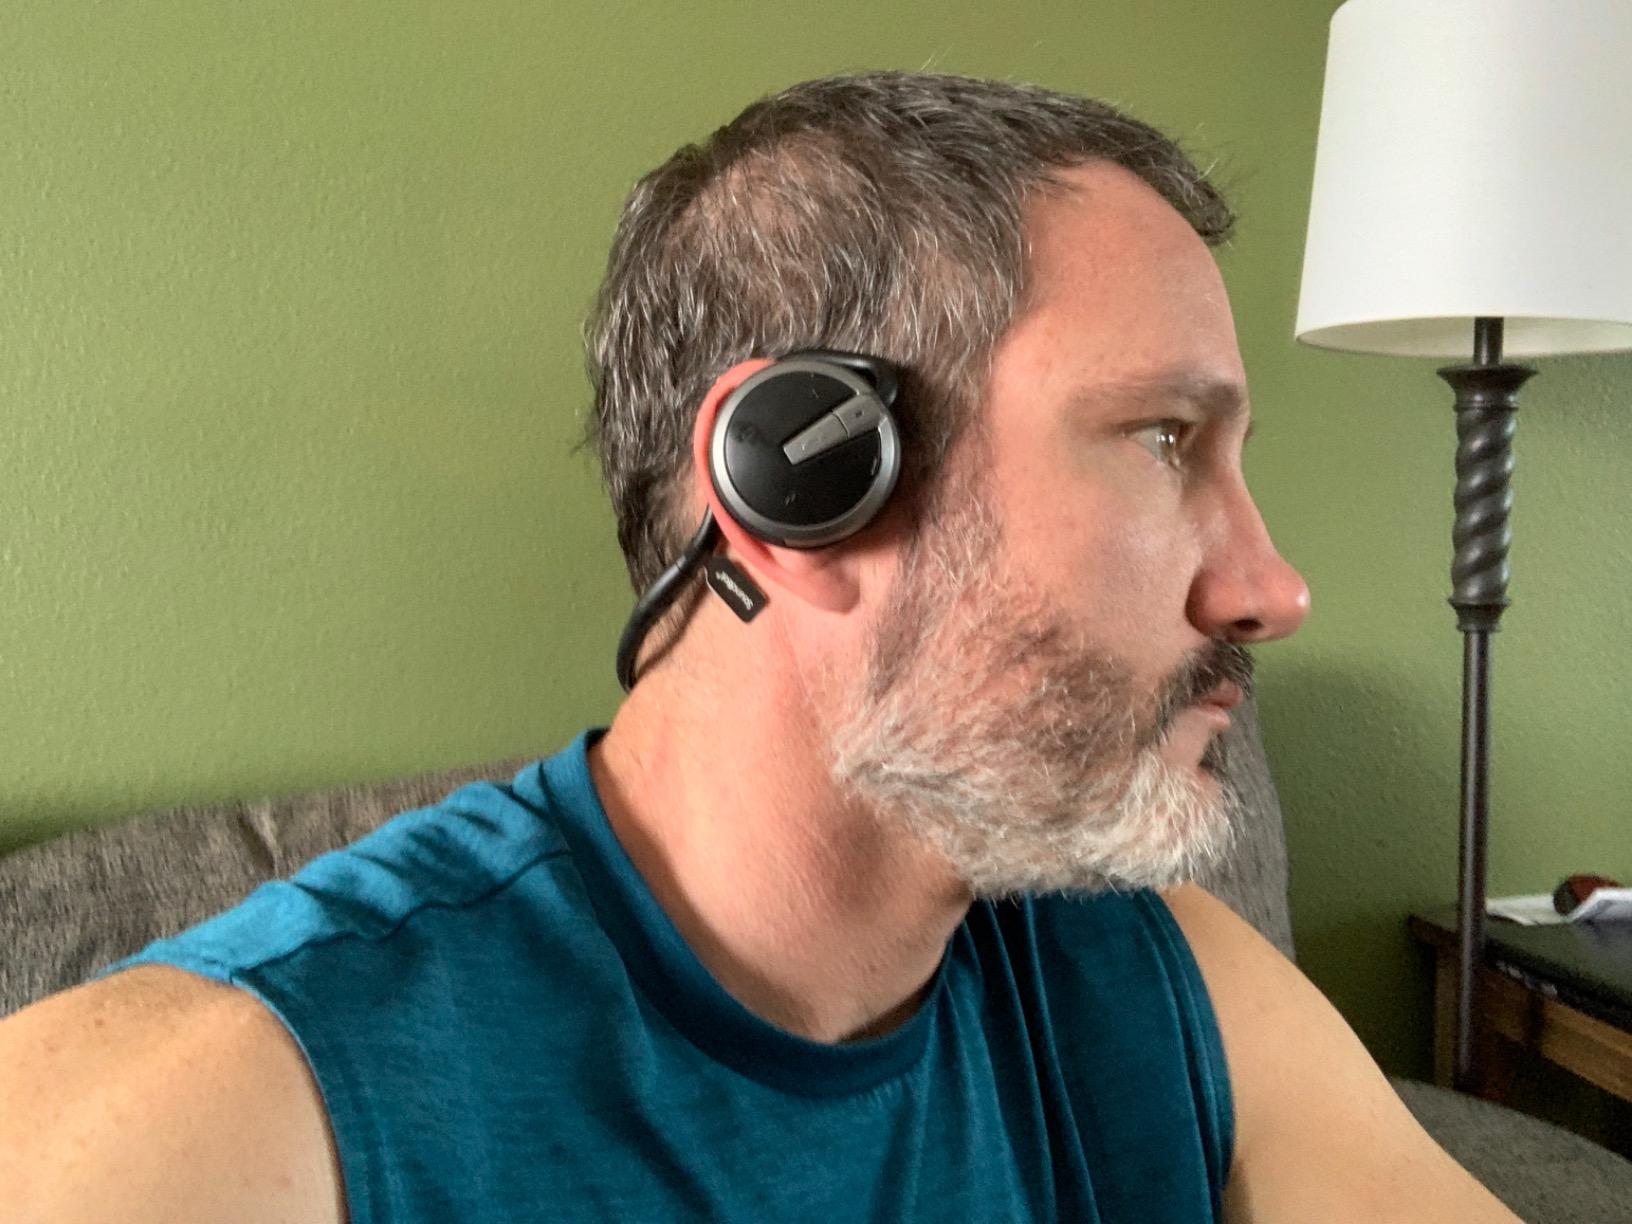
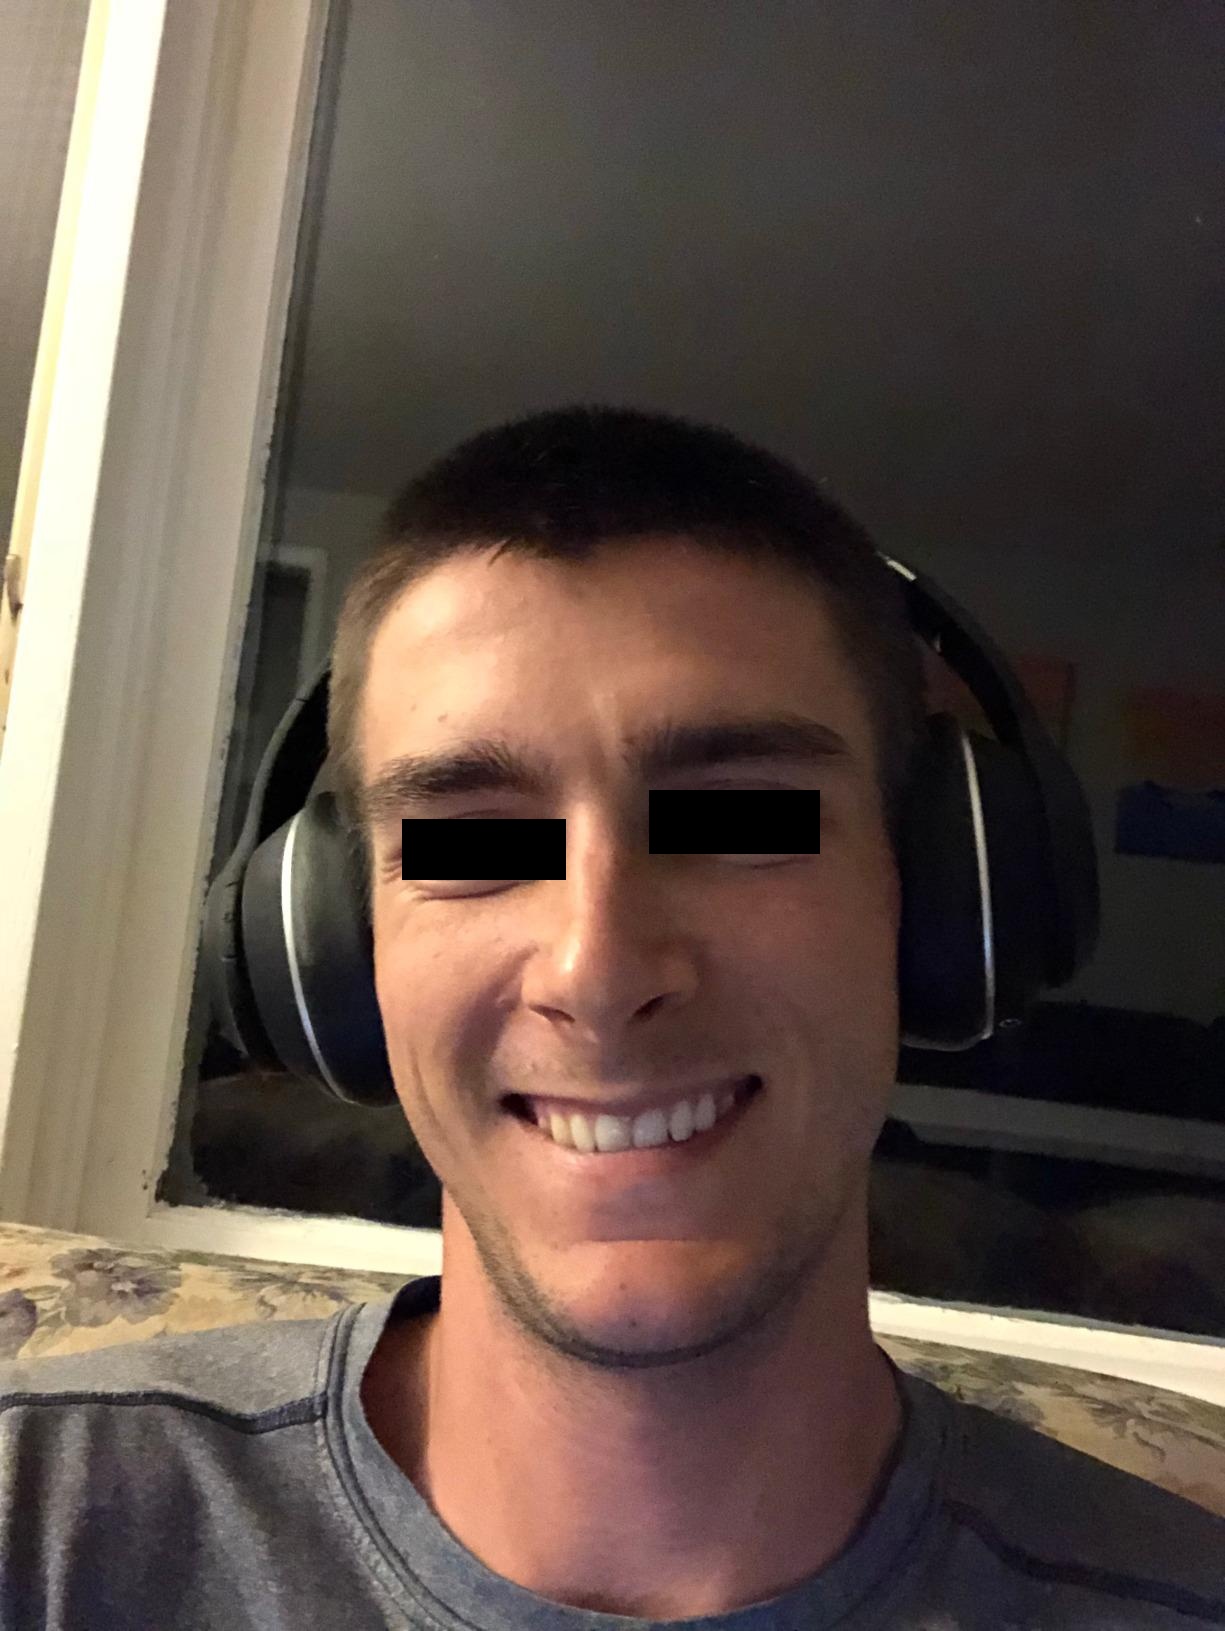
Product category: headphones
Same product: no